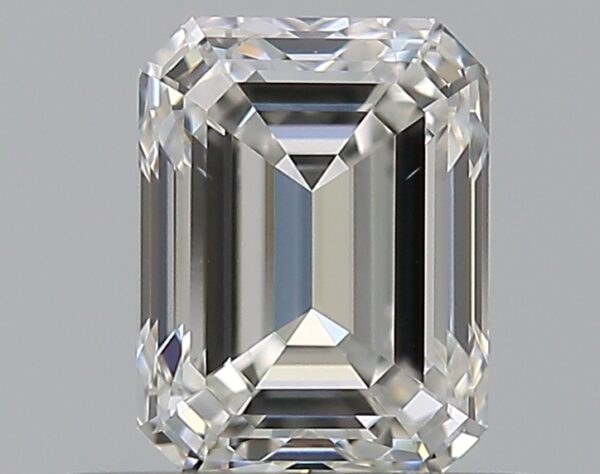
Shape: emerald
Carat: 0.7
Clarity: VS2
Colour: G
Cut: VG
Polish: EX
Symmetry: EX
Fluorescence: N
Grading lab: GIA
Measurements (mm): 5.55 x 4.19 x 2.93